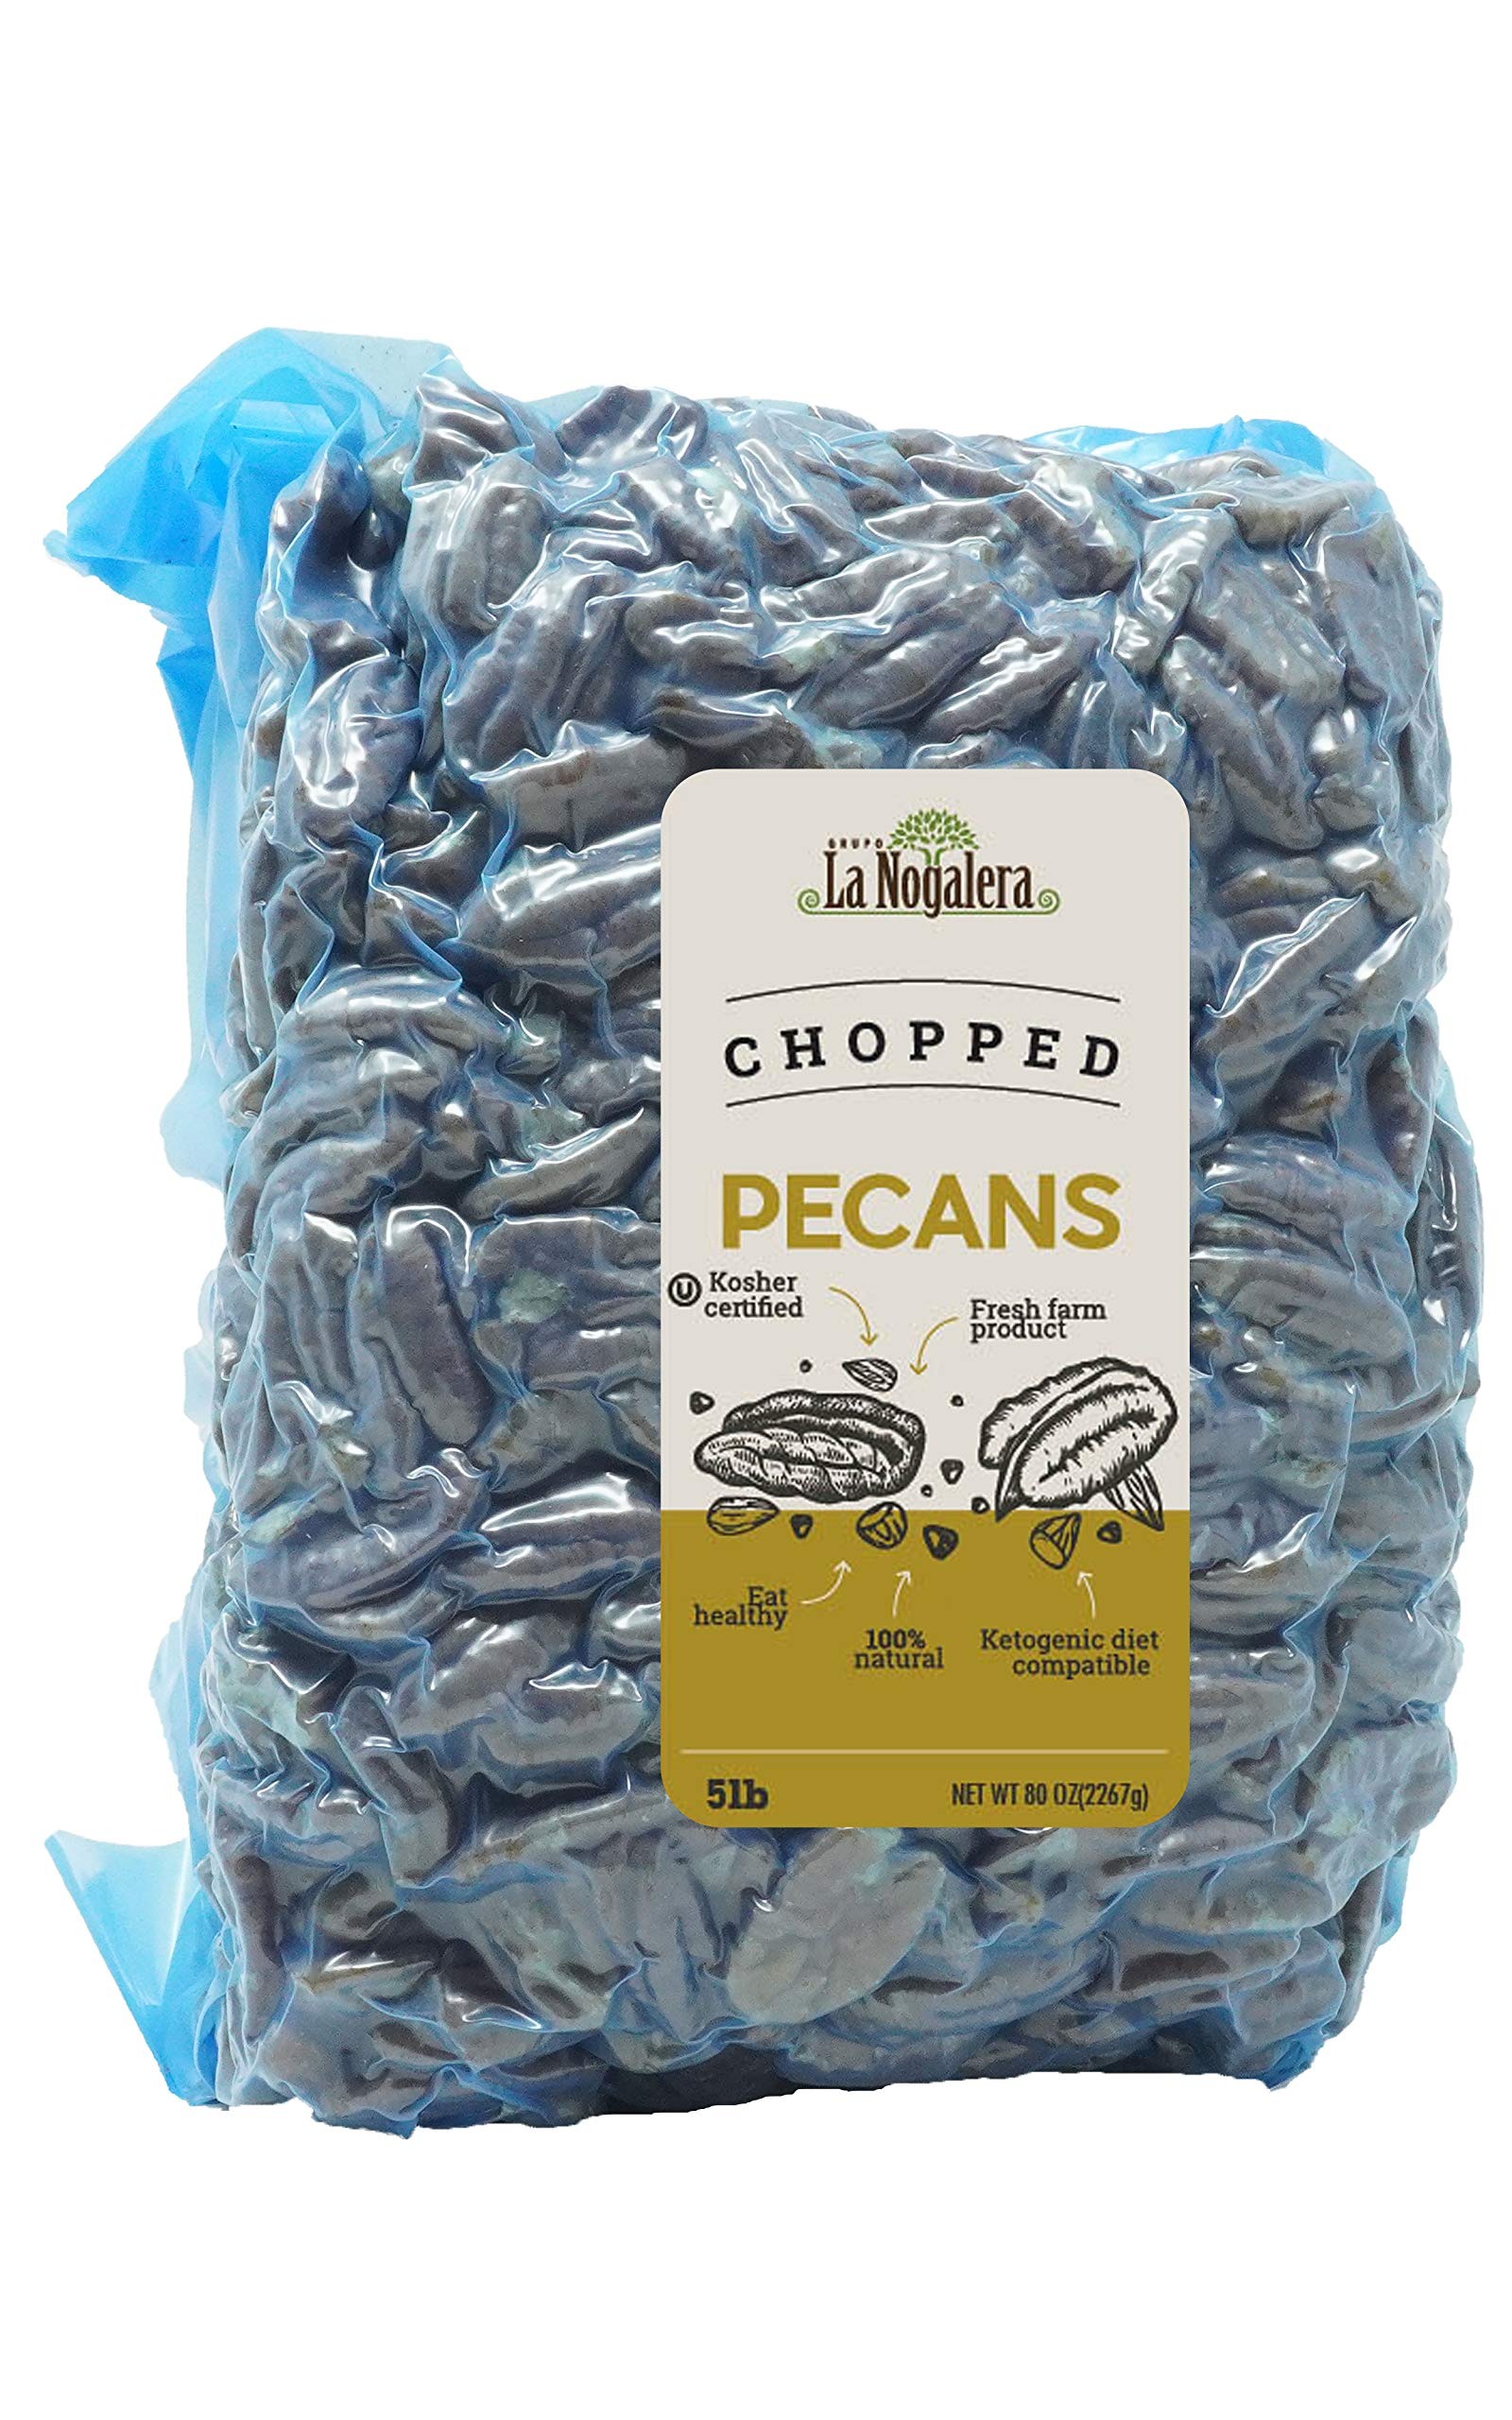
Item Name: La Nogalera - 100% Natural and Fresh Crop of Chopped Pecans in 5 lbs Vacuum Sealed Bag. Raw Pecan nut Pieces That Compare to Organic, Non-GMO, No Preservatives, Unpasteurized, Kosher Certified
Bullet Point 1: Includes 1 bag of 5 lbs delicious fresh pecan pieces size #7, they compare to organic
Bullet Point 2: Keto friendly / Non-Gmo / 100% Natural, Kosher, Halal and USDA Certified
Bullet Point 3: Crops from Texas, New Mexico and Northern Mexico
Bullet Point 4: Perfect for baking!! Pecan pie, cookies, healthy and keto snacks or desserts, salad topping, or more!
Bullet Point 5: Store in a cool, dry area; after opening, place in tightly sealed airtight or heavy-duty plastic bag. To maximize shelf life, refrigeration is recommended
Product Description: Stop struglling! Don't buy halves and chop them up, these are premium delicious #7 chopped pecans sold in 5 lbs box in a vacuum bag, perfect for snacking, using as toppings, baking and of course PECAN PIE! They contain no additives or preservatives and are completly natural and USDA approved. ENJOY! They come airtight in a single vacuum sealed bag; the bag is not re-sealable, once you receive and open your pecans you may store them in several zip-lock bags; store the ones for short term consumption in the refrigerator and the rest in the freezer in order to conserve freshness.
Value: 80.0
Unit: Ounce

Price: 46.94